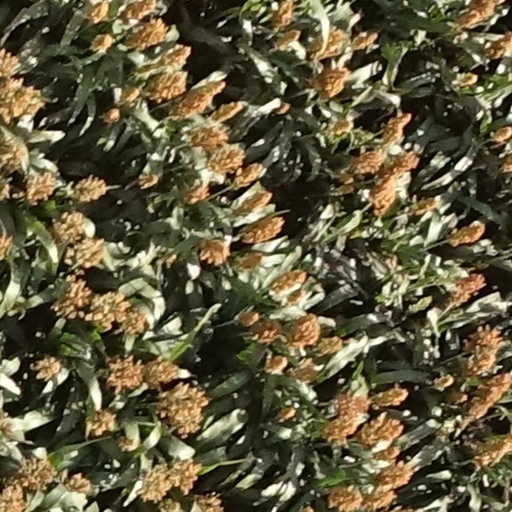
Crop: sorghum